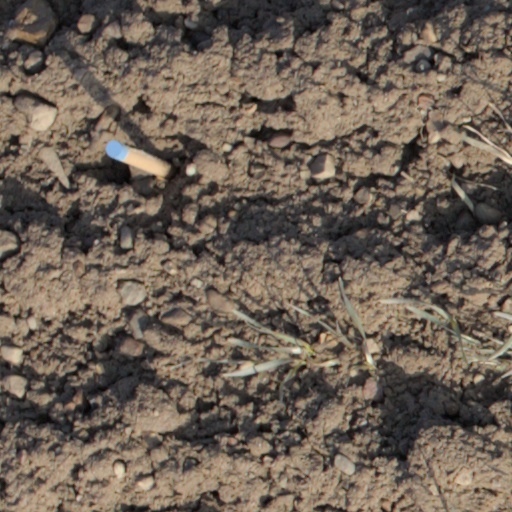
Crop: wheat